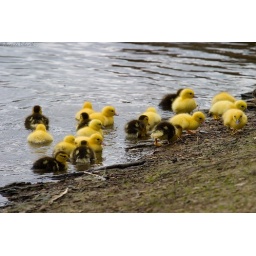
19 little balls of down. Too many cats around to really hope for a high survival rate. #6997